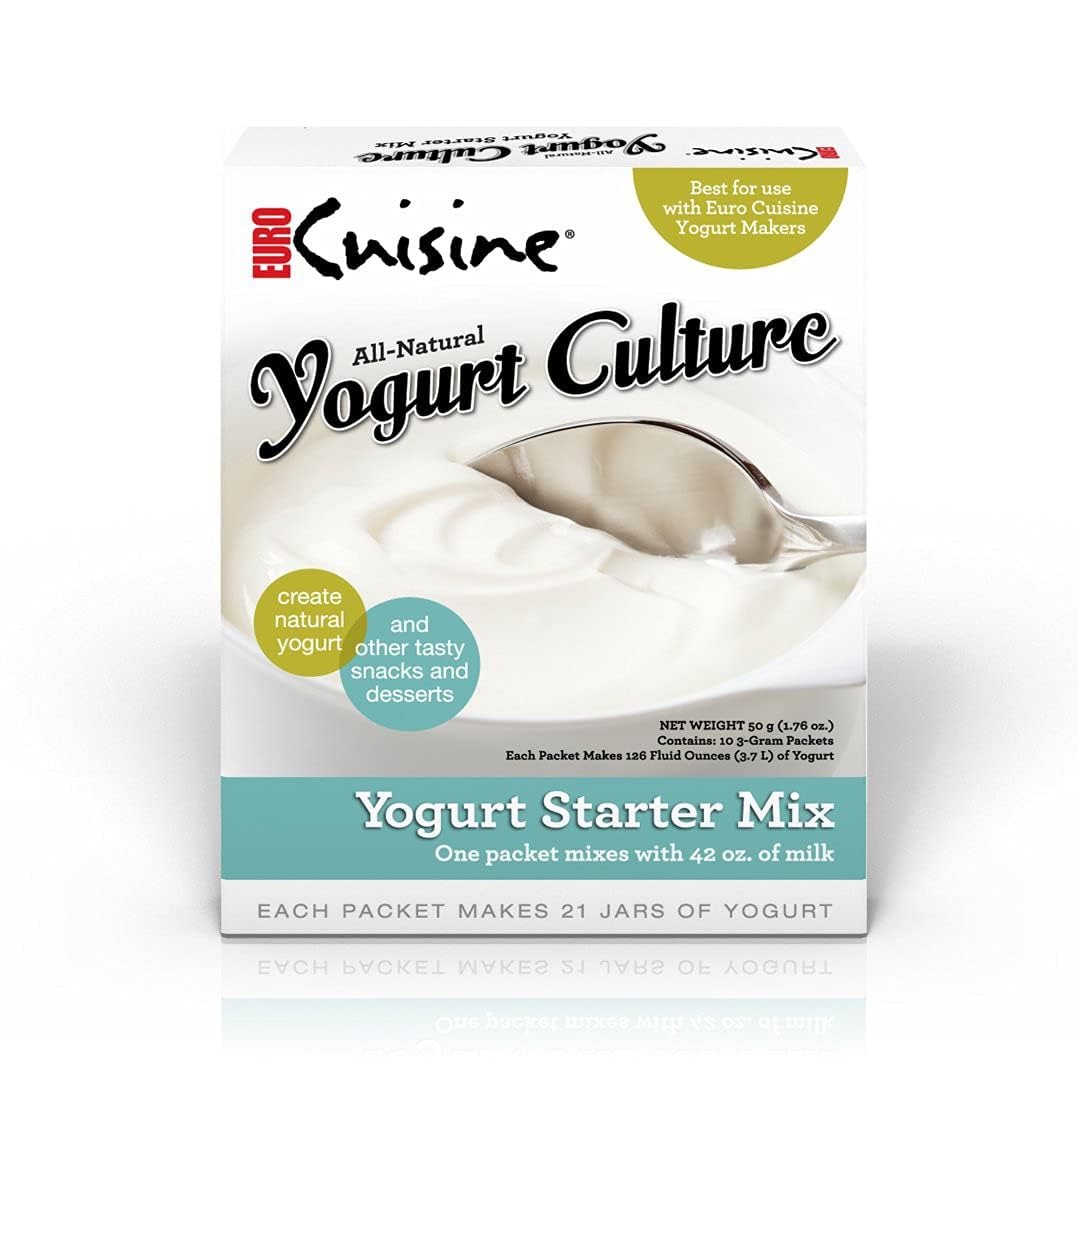
Item Name: Euro Cuisine RI1020 All Natural Yogurt Culture Starter – Perfect for Dairy Free, Whole Milk, Protein Yogurt – Probiotic Yogurt Pouches for Smooth, Creamy Homemade Yogurt
Bullet Point 1: Smooth, Creamy, Great-Tasting Yogurt - The Euro Cuisine Yogurt Starter transforms your yogurt-making experience, ensuring each batch is irresistibly smooth and creamy depending on the type of milk used. Perfect for creating a range of yogurts
Bullet Point 2: All Natural & Economical - Sourced from France, our all-natural, freeze-dried yogurt starter offers long shelf life and high-quality ingredients. Economically create your own yogurt while enjoying the authenticity of French yogurt
Bullet Point 3: Perfect Balance in Every Batch - Achieve the perfect consistency every time with our perfectly balanced starter. Ideal for producing protein-rich yogurts, the yogurt culture starter works with any yogurt maker, ensuring delicious results with each use
Bullet Point 4: Easy-to-Use with Simple Directions - Effortlessly create homemade yogurt with our starter. Each box includes 10 convenient 3g pouches, suitable for 42 oz. of milk. Add your choice of milk and flavoring for a custom yogurt experience
Bullet Point 5: Quality Ingredients for Healthy Yogurt - Our starter contains quality bacterial cultures (L. Bulgaricus, S. Thermophilus, L. Acidophilus), perfect for crafting probiotic-rich yogurt coconut, plain yogurt, or any flavored yogurt of your choice
Value: 1.75
Unit: Ounce

Price: 20.99